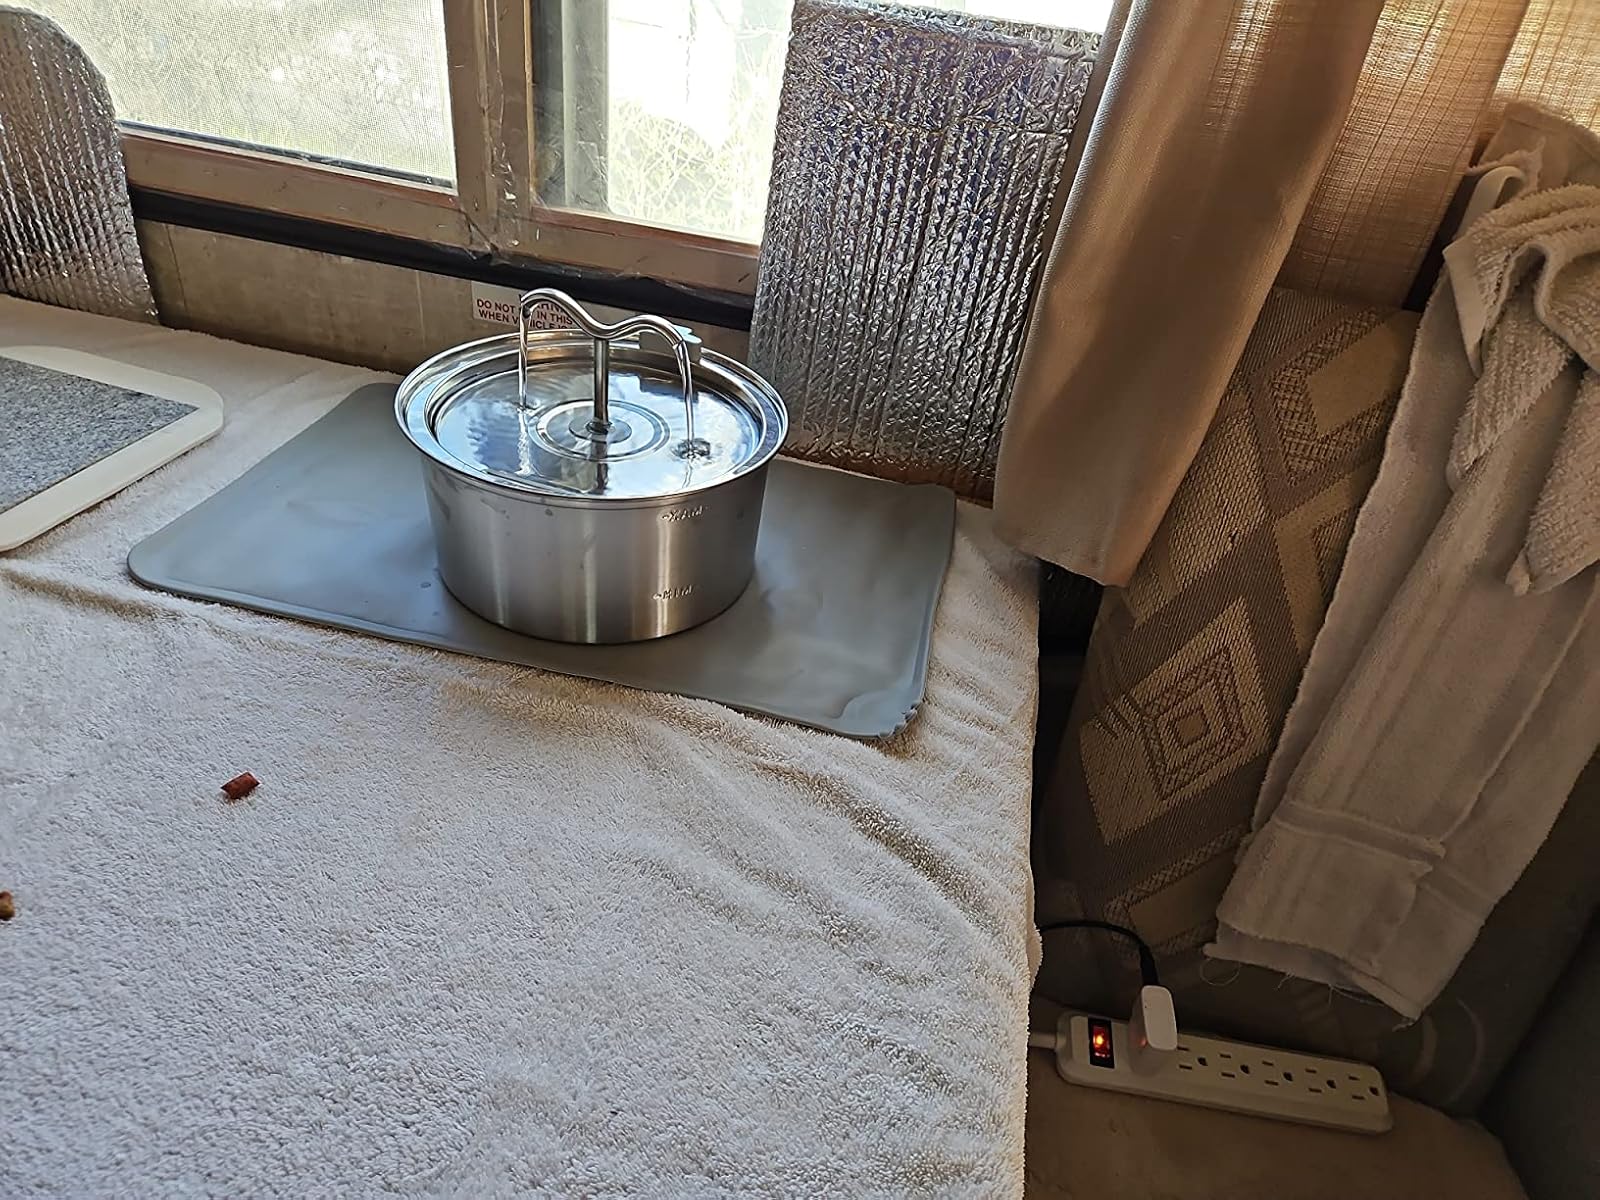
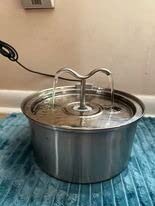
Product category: items_bowl
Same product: yes